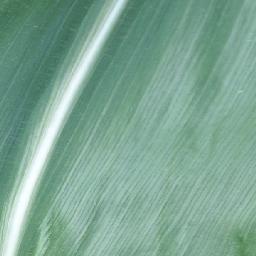
Label: Corn_(Maize)___Healthy